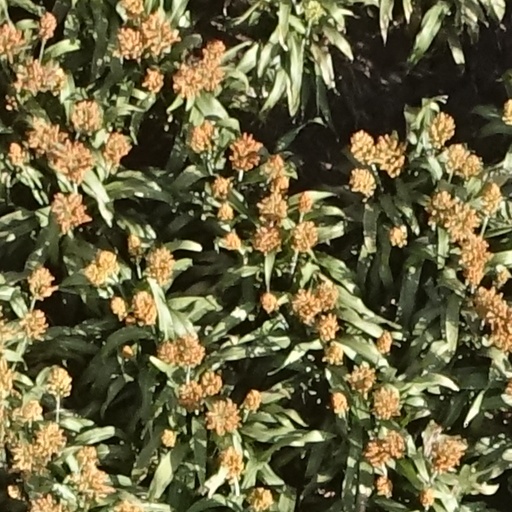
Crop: sorghum